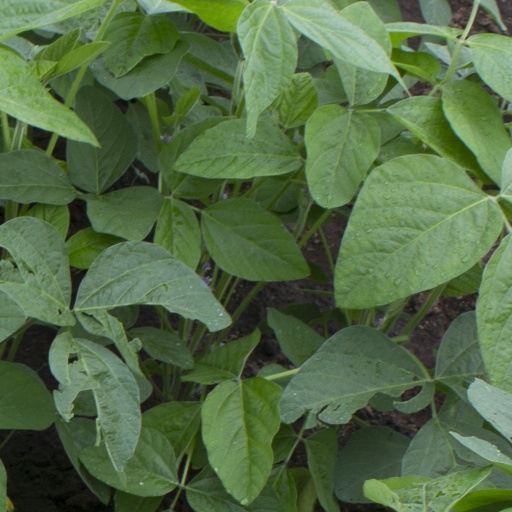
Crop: soybean